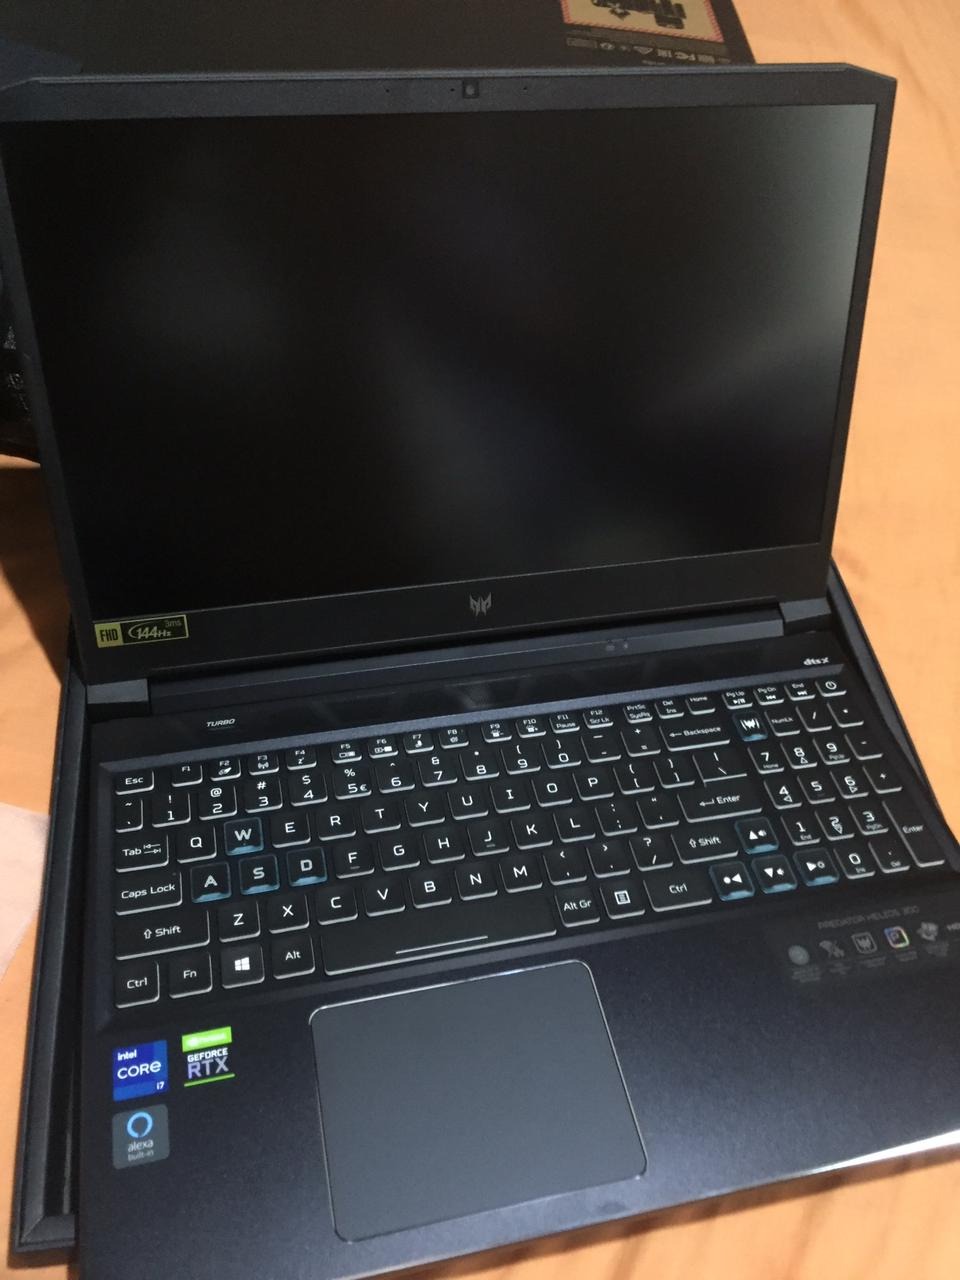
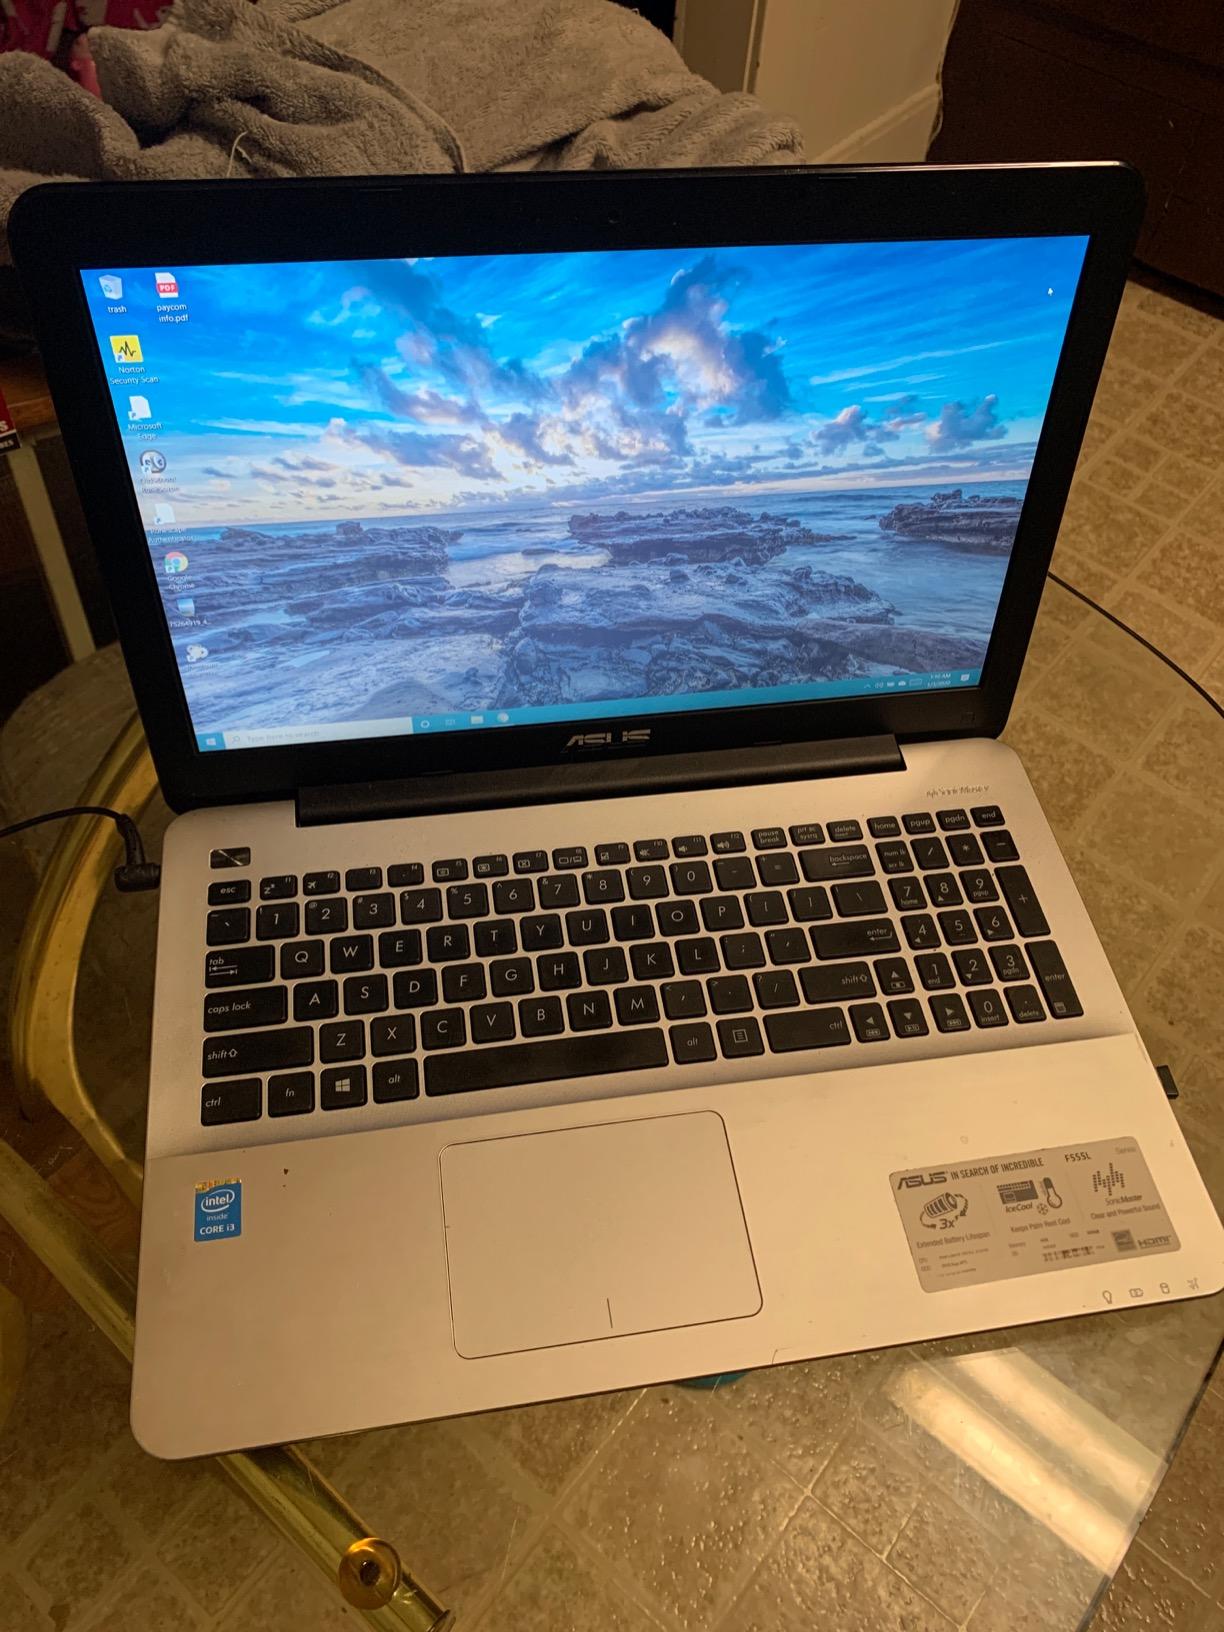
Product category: laptop
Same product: no